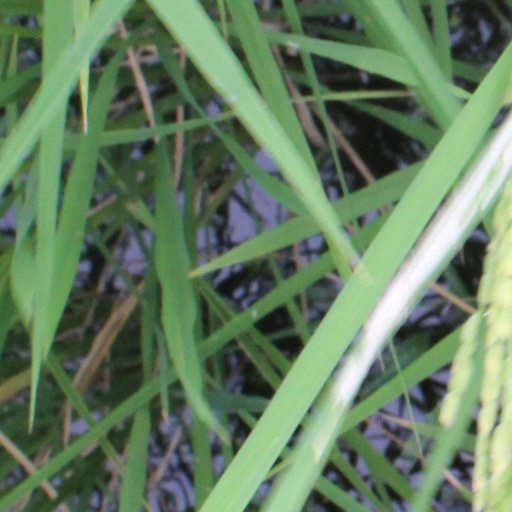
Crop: rice